John Wilson Bengough

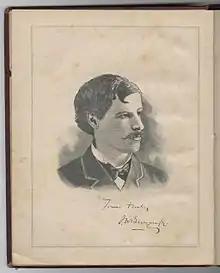
Portrait of Bengough from "A Caricature History of Canadian Politics" (1886)

Bengough considered the politically and socially aware Nast a "beau ideal" whose "moral crusade against abject wrong"—in particular his relentless Boss Tweed cartoons—inspired the young Bengough to "emulate Nast in the field of Canadian politics". Bengough so admired the cartoonist that he sent a cartoon to "Harper's" of Nast confronting the Tammany Hall political machine, rendered in Nast's style, to which the editor returned a positive response and an acknowledgement from Nast.